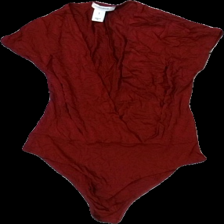
View: front
Type: Top
Category: Ladies
Brand: Not in the list
Brand text on label: Oneness
Colors: Red
Material: 100% viskos
Cut: V-collar
Size: S
Season: All
Price range: 50-100
Recommended usage: Reuse
Description: body med korta ärmar